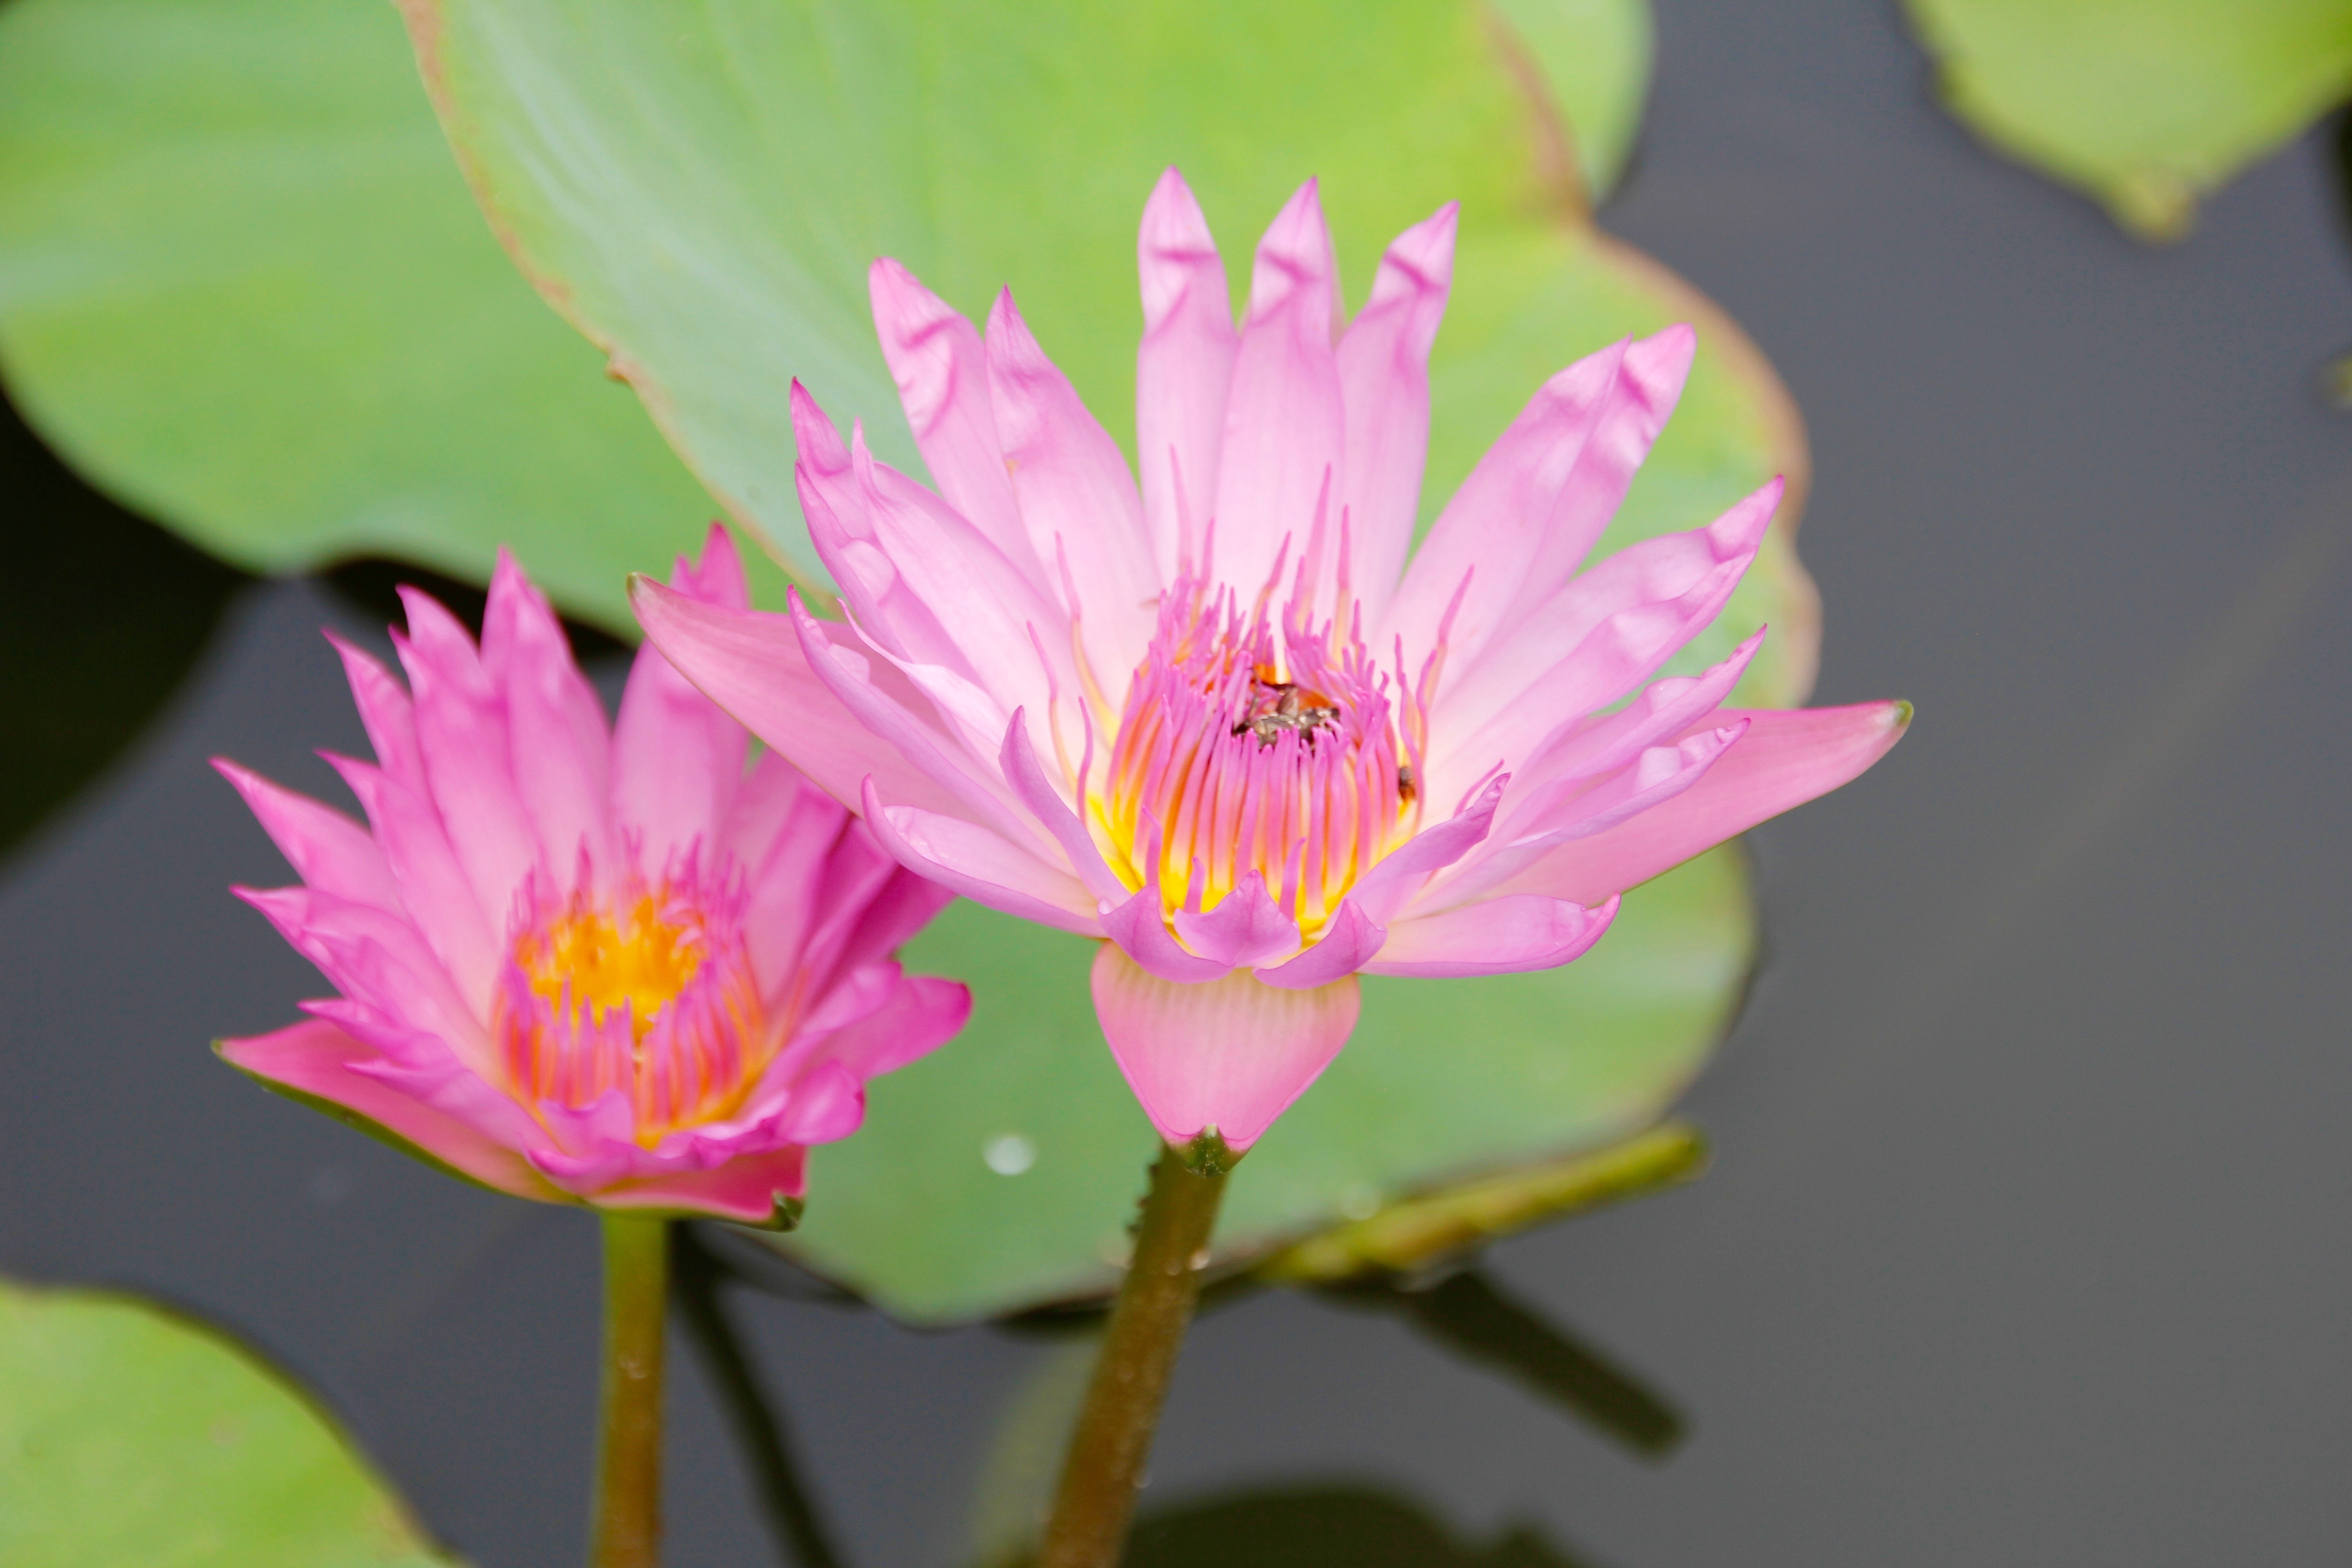
water, nature, blossom, plant, photography, leaf, flower, petal, bloom, pond, green, botany, yellow, pink, sacred lotus, aquatic plant, flora, water lily, wildflower, close up, violet, lotus, nuphar, teichplanze, water flower, macro photography, lake rose, blossomed, flowering plant, plant stem, land plant, lotus family, proteales